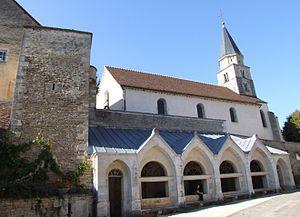
Lavoir de Salives. Sur la gauche, le puits fortifié. En arrière plan, l'église Saint-Martin. Salives, Côte-d'Or, Bourgogne, FRANCE
Salives est une commune française située dans le département de la Côte-d'Or et la région Bourgogne-Franche-Comté. Elle possède le label Cité de Caractère de Bourgogne-Franche-Comté depuis le 13 avril 2019.
Cités de Caractère de Bourgogne-Franche-Comté est une association française loi de 1901 créée en 1989. Elle délivre le label touristique Cité de Caractère de Bourgogne Franche-Comté à des communes de moins de 10 000 habitants habitants situées dans l'espace rural. Suite à l'assemblé générale du 14 décembre 2019 le nombre de communes bénéficiant de ce label s'élève à 59.